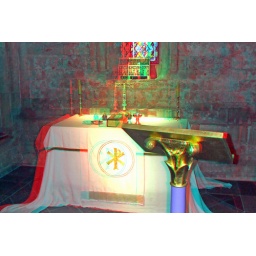
Dover Castle in anaglyph 3D stereo red blue glasses to view